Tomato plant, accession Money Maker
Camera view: vertical (180 deg); turntable rotation: 0 degrees
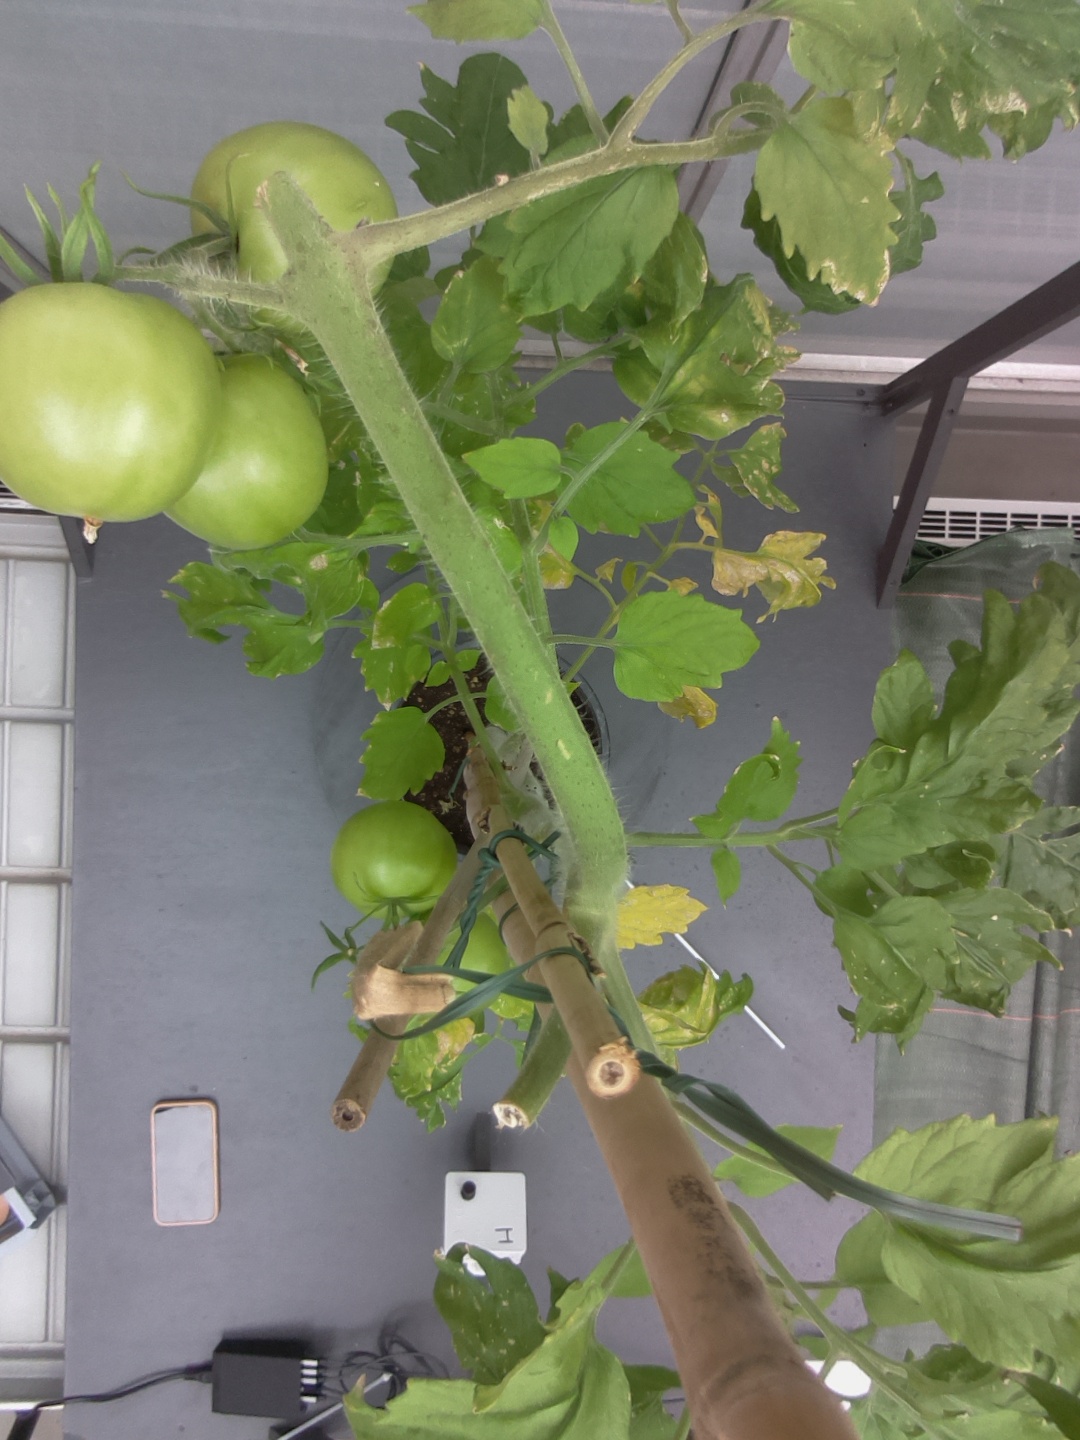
BBCH growth stage 79: 90% -100% of final fruit size